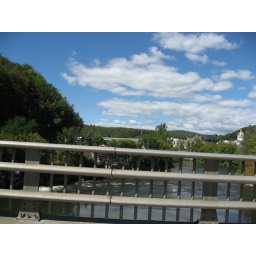
bridge in Montpelier with moving clouds